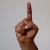
The image shows a hand gesture representing the letter 'D' in Indian Sign Language.